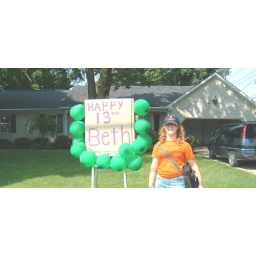
This sign ensured that everyone who drove by the house honked for Beth's birthday.